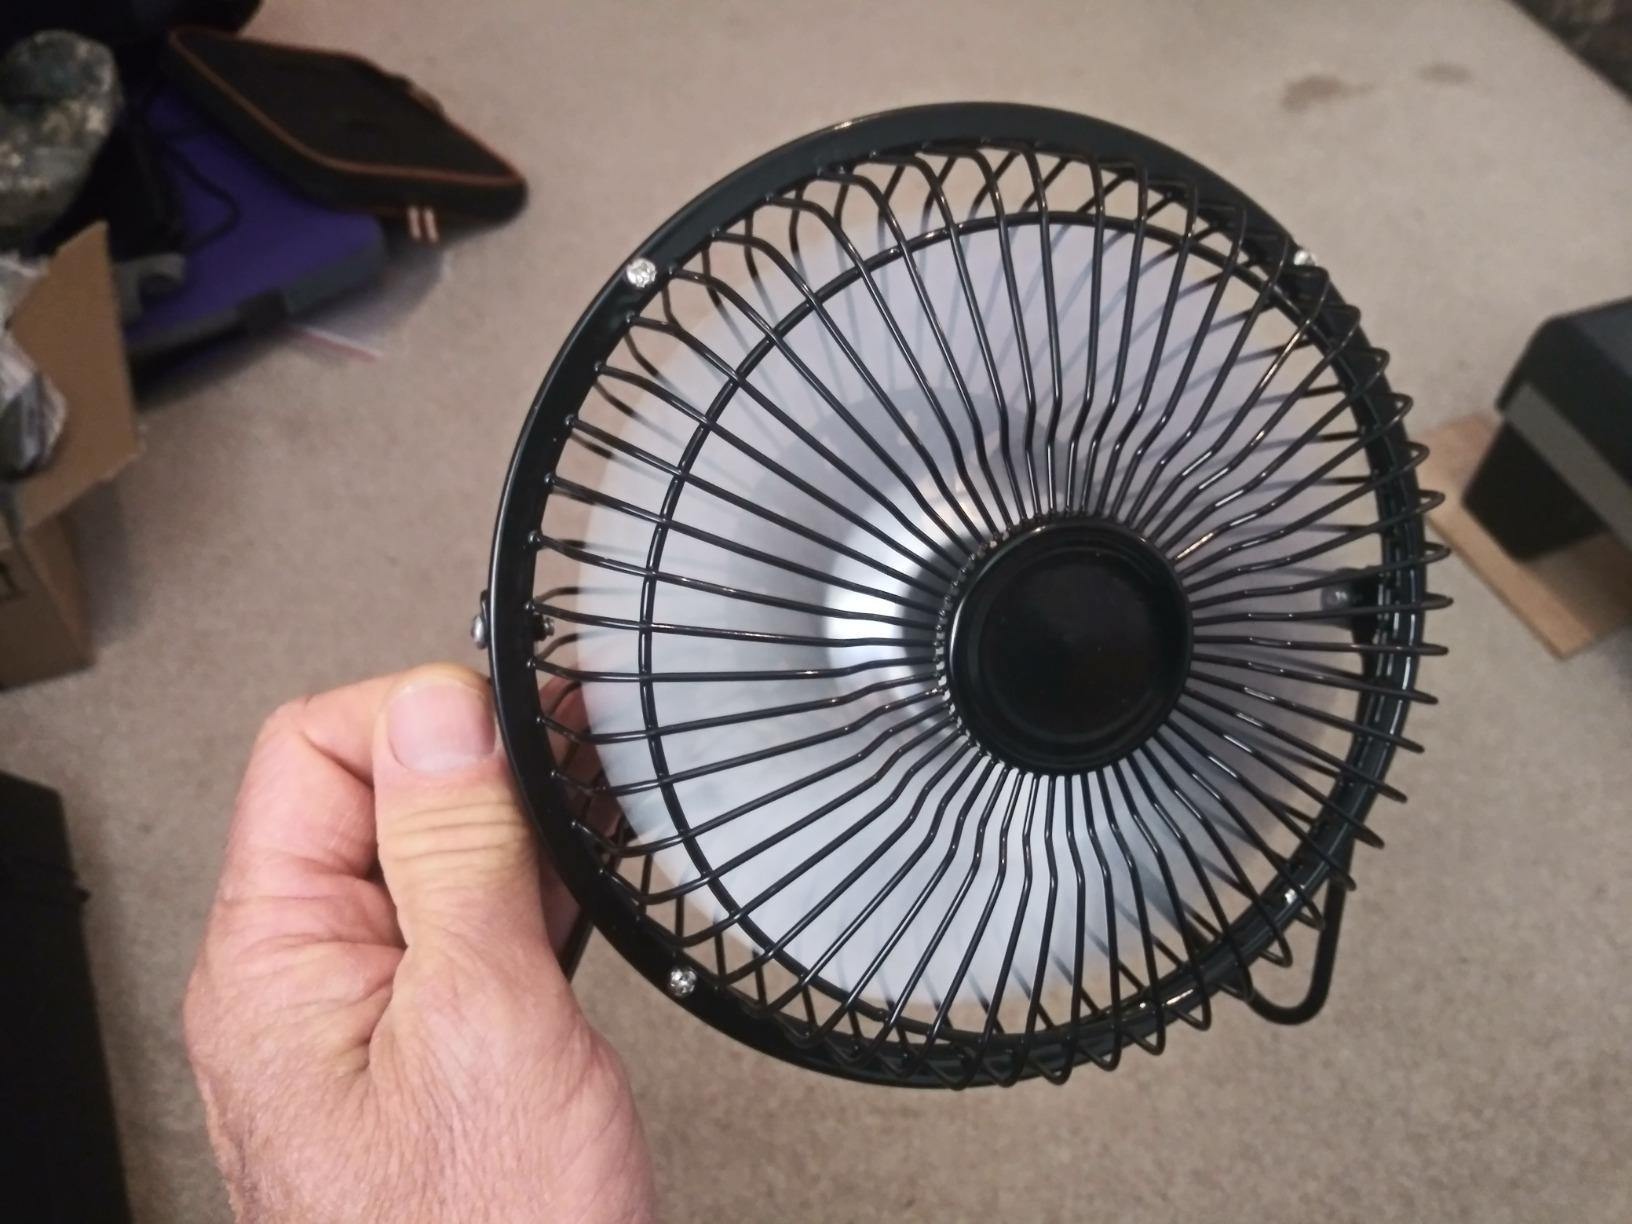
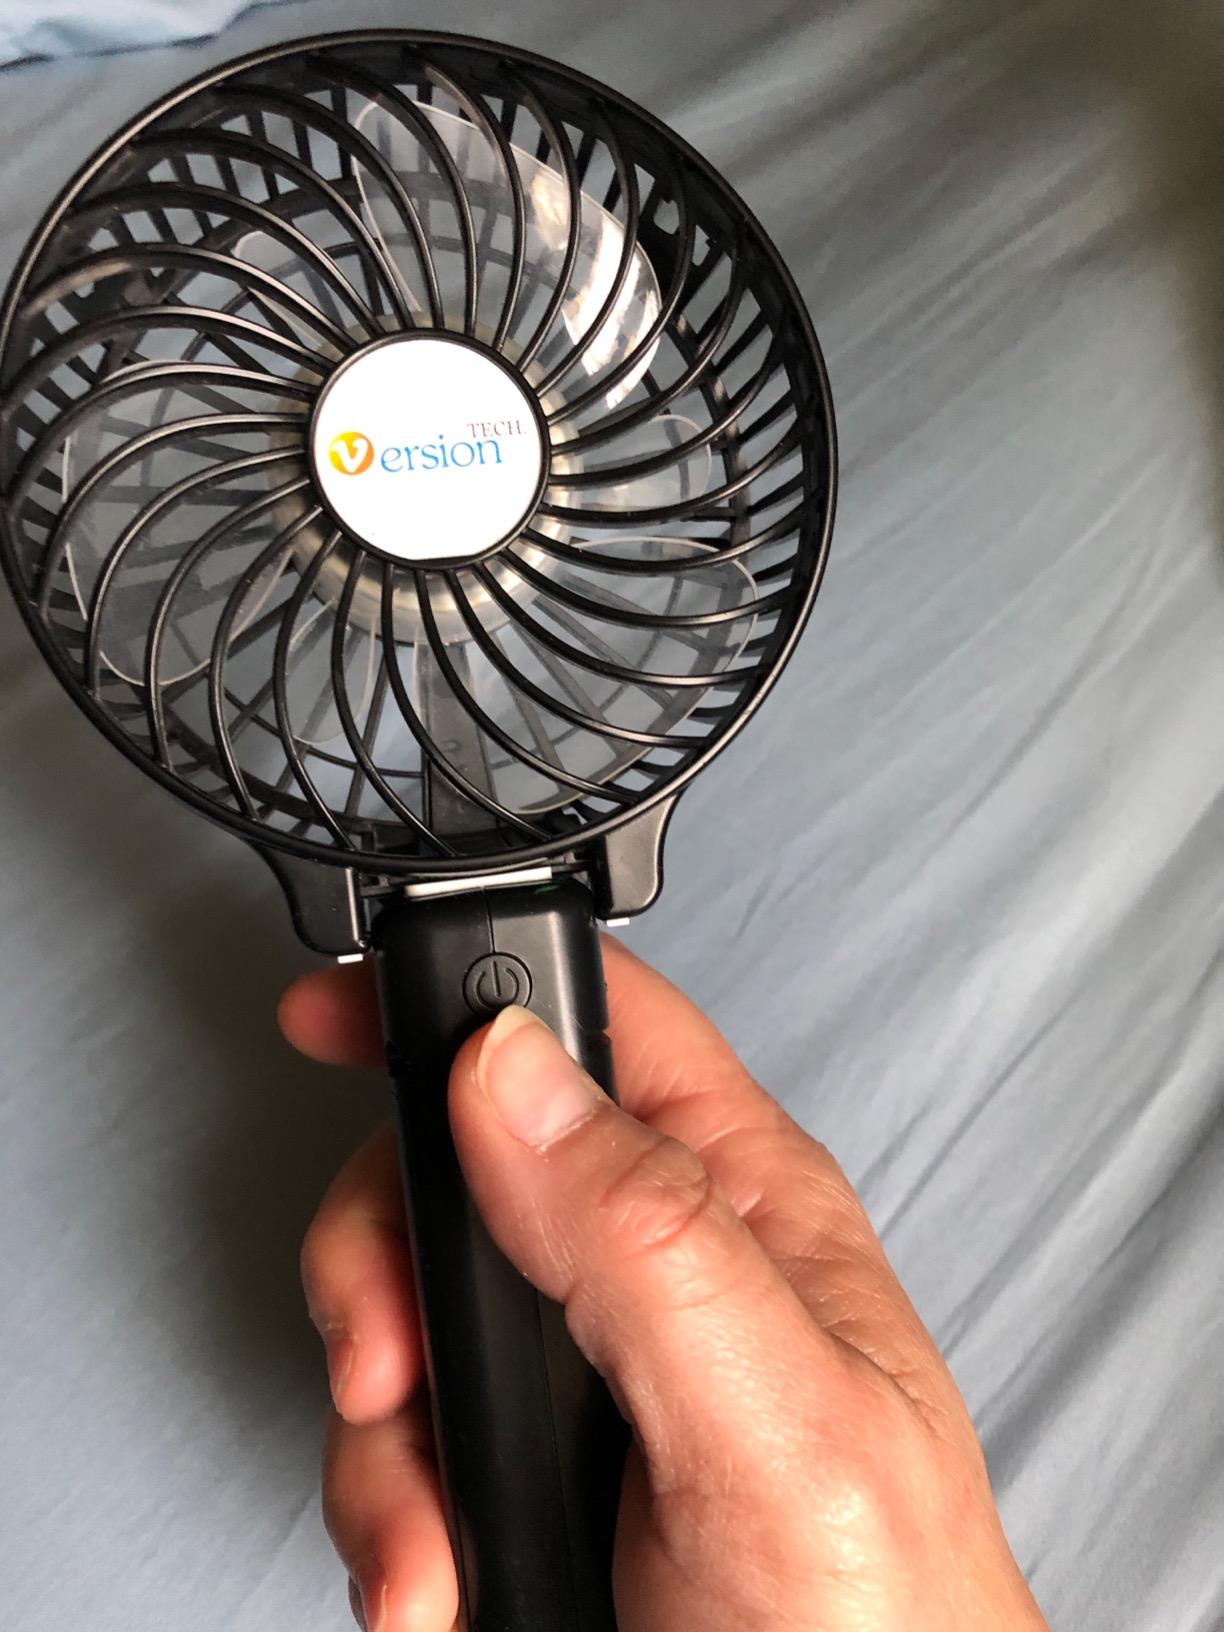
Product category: fan
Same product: no